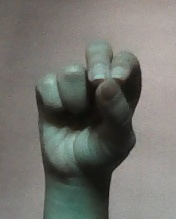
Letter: gaaf